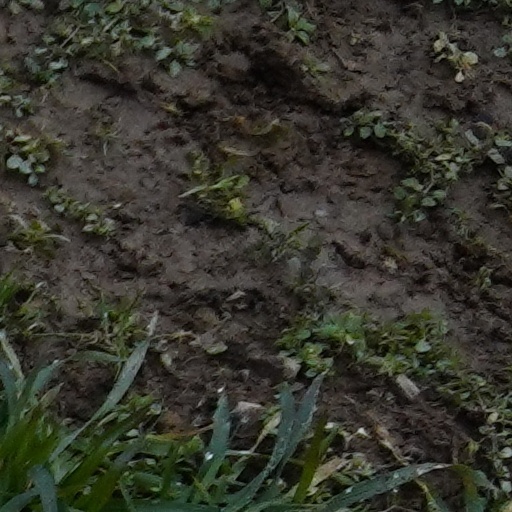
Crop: wheat